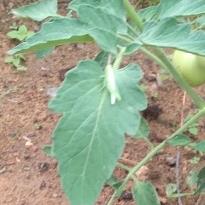
Crop: Tomato
Condition: healthy-leaf